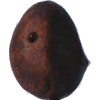
Label: Chestnut 1